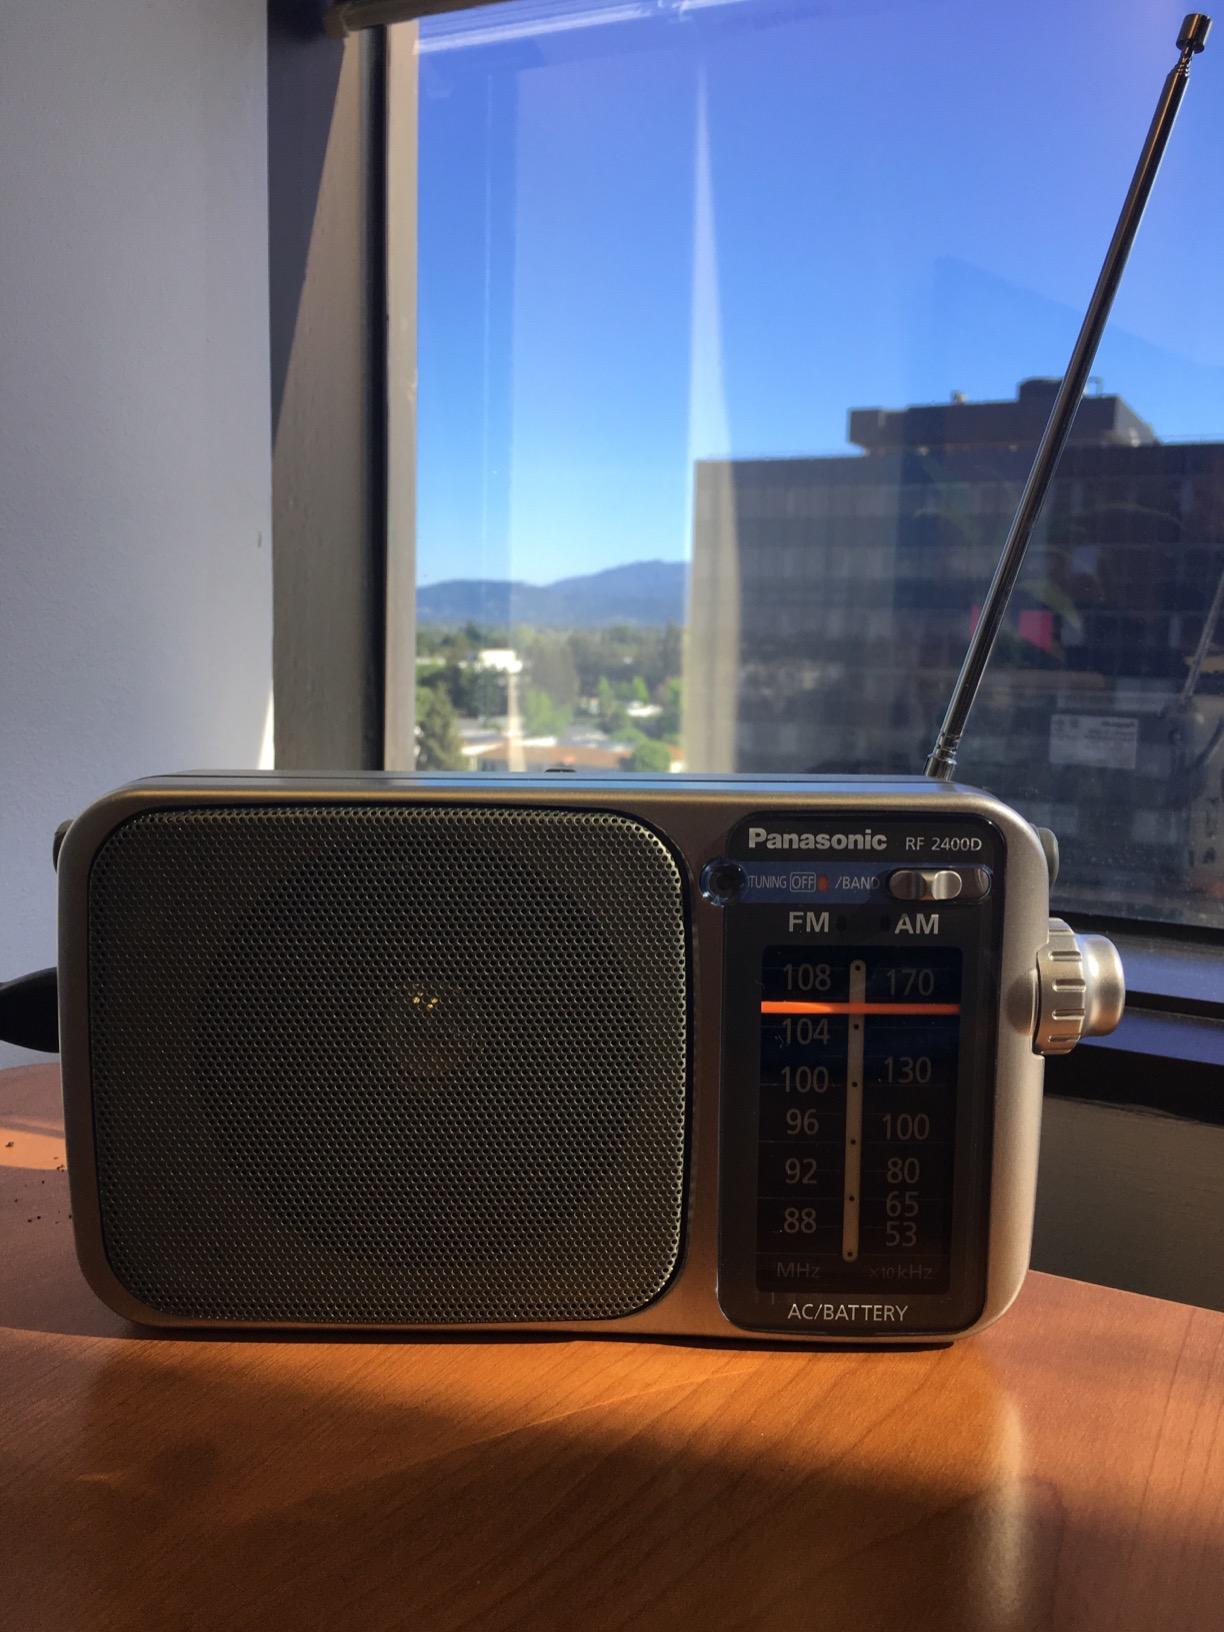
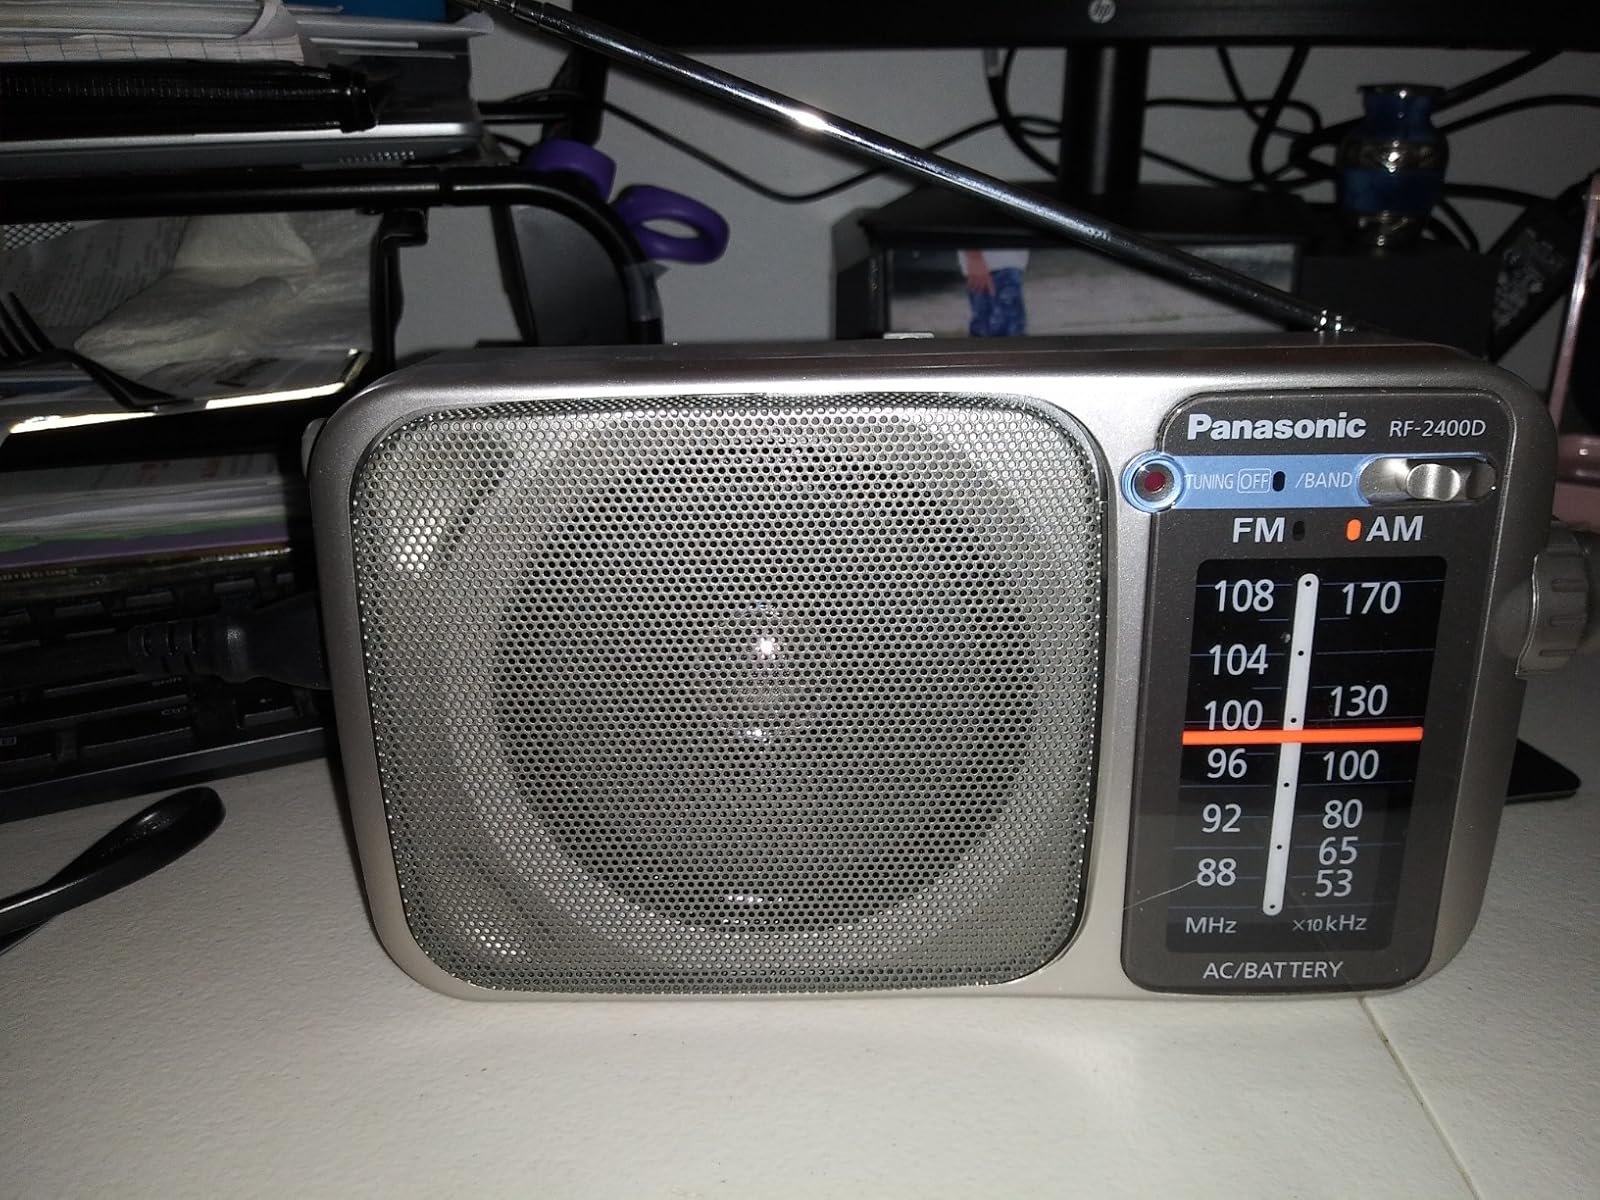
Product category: radio
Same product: yes